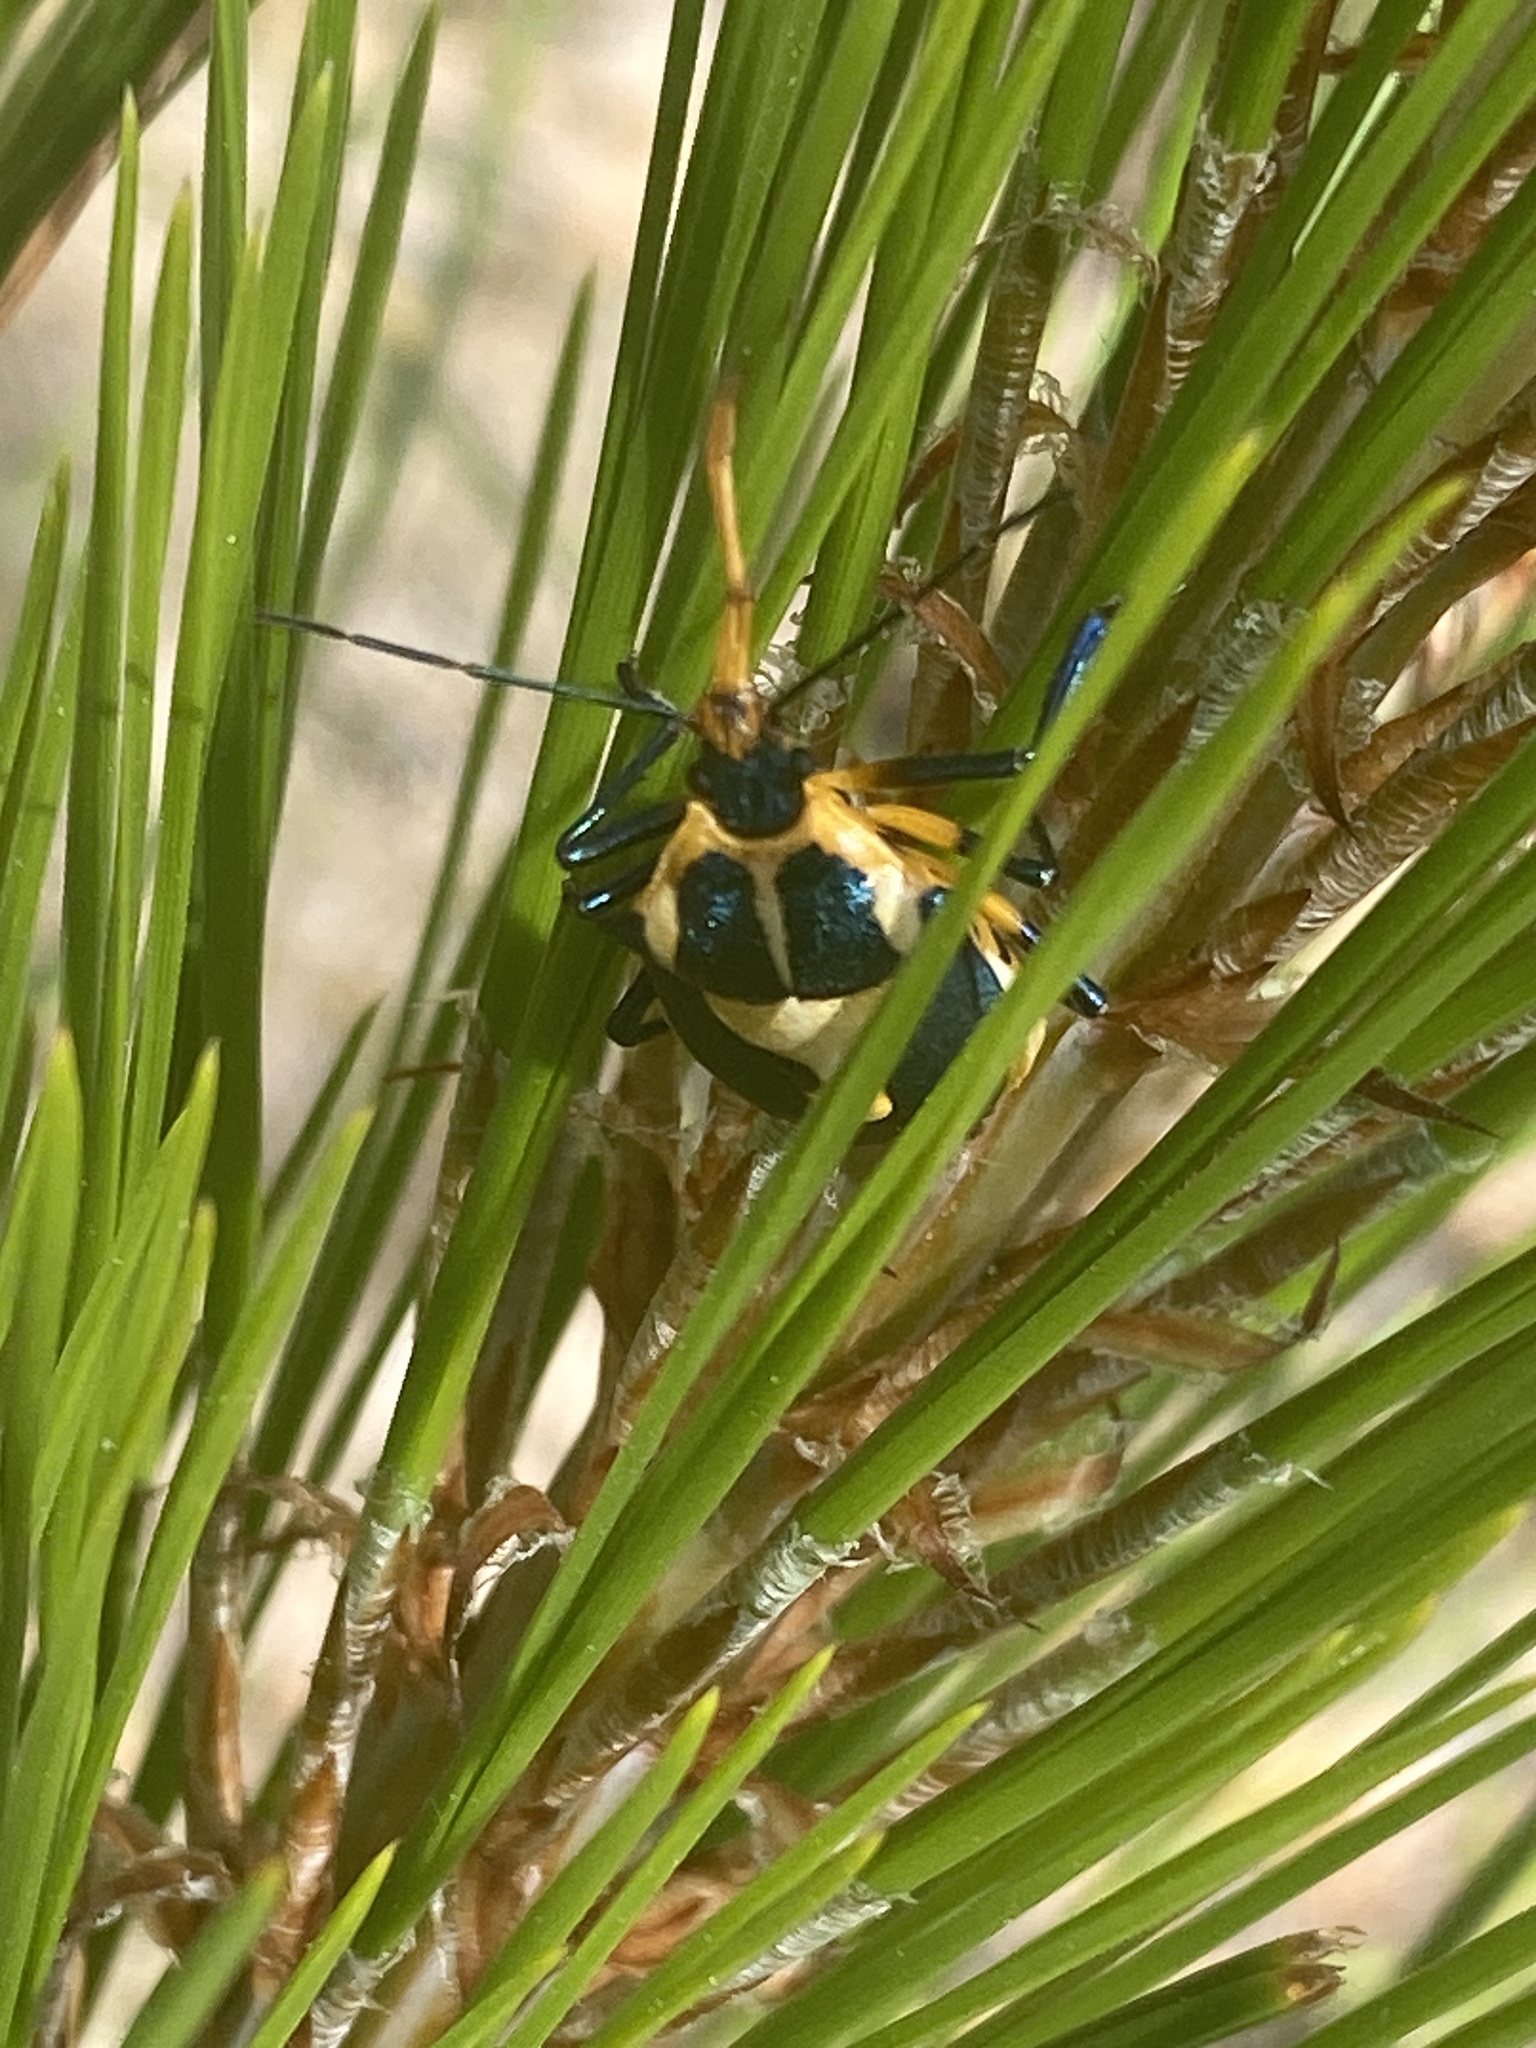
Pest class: stink_bug